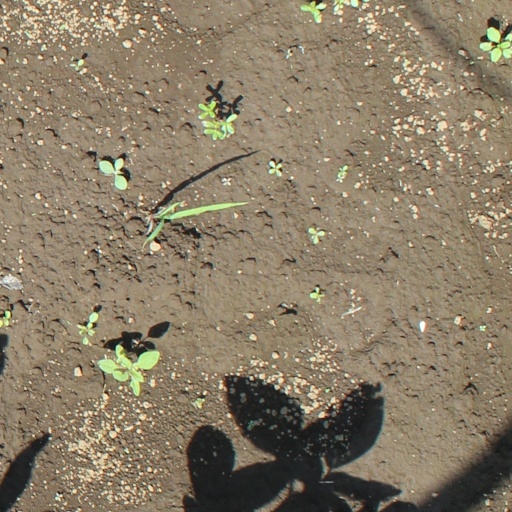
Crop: soybean